The Twelve Spies

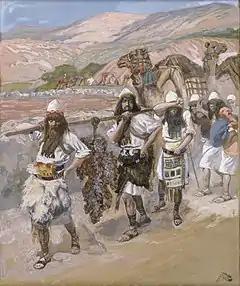
"The Grapes of Canaan" by James Tissot. Although the spies brought back a cluster of grapes so large that it took two men to carry it (Numbers 13:23), only two of the twelve brought back a good report of the land.

The Twelve Spies, as recorded in the Book of Numbers, were a group of Israelite chieftains, one from each of the Twelve Tribes, who were dispatched by Moses to scout out the Land of Canaan for 40 days as a future home for the Israelite people, during the time when the Israelites were in the wilderness following their Exodus from Ancient Egypt. The account is found in , and is repeated with some differences in .